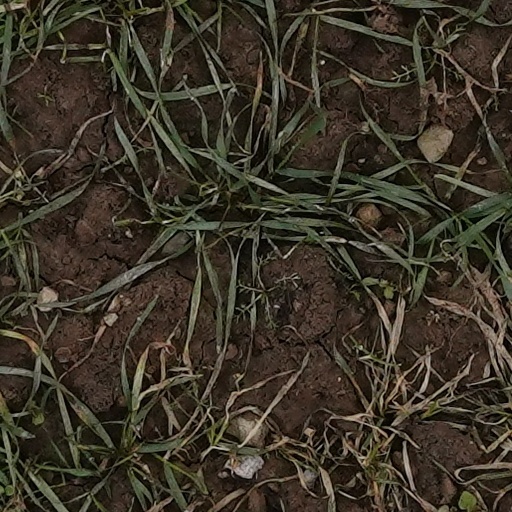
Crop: wheat